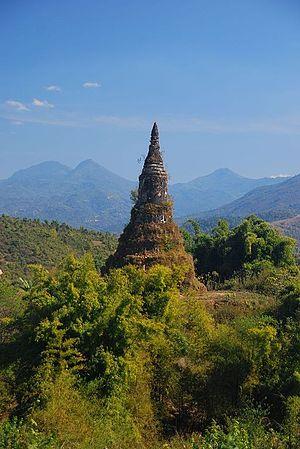
Le That Foun, stûpa de style Lanna de Muong khoune (ancienne capitale du royaume de Xieng Khouang)